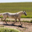
Label: horse